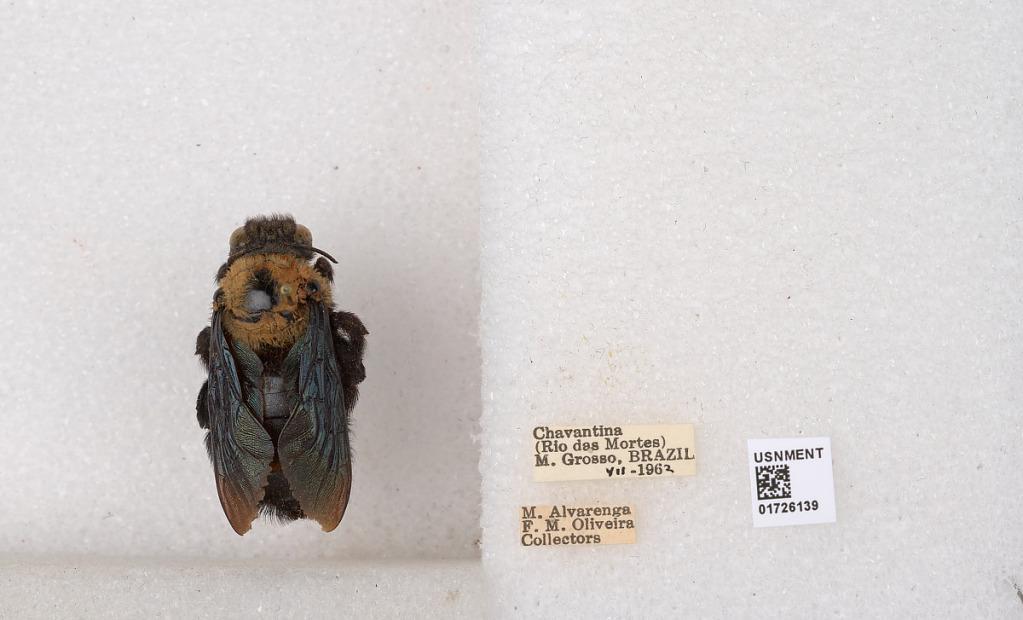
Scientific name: Xylocopa (Neoxylocopa) grisescens Lepeletier
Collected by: M. Alvarenga & F. Oliveira
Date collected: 1962-7-1
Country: Brazil
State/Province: Mato Grosso
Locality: Chavantina (Rio das Mortes)